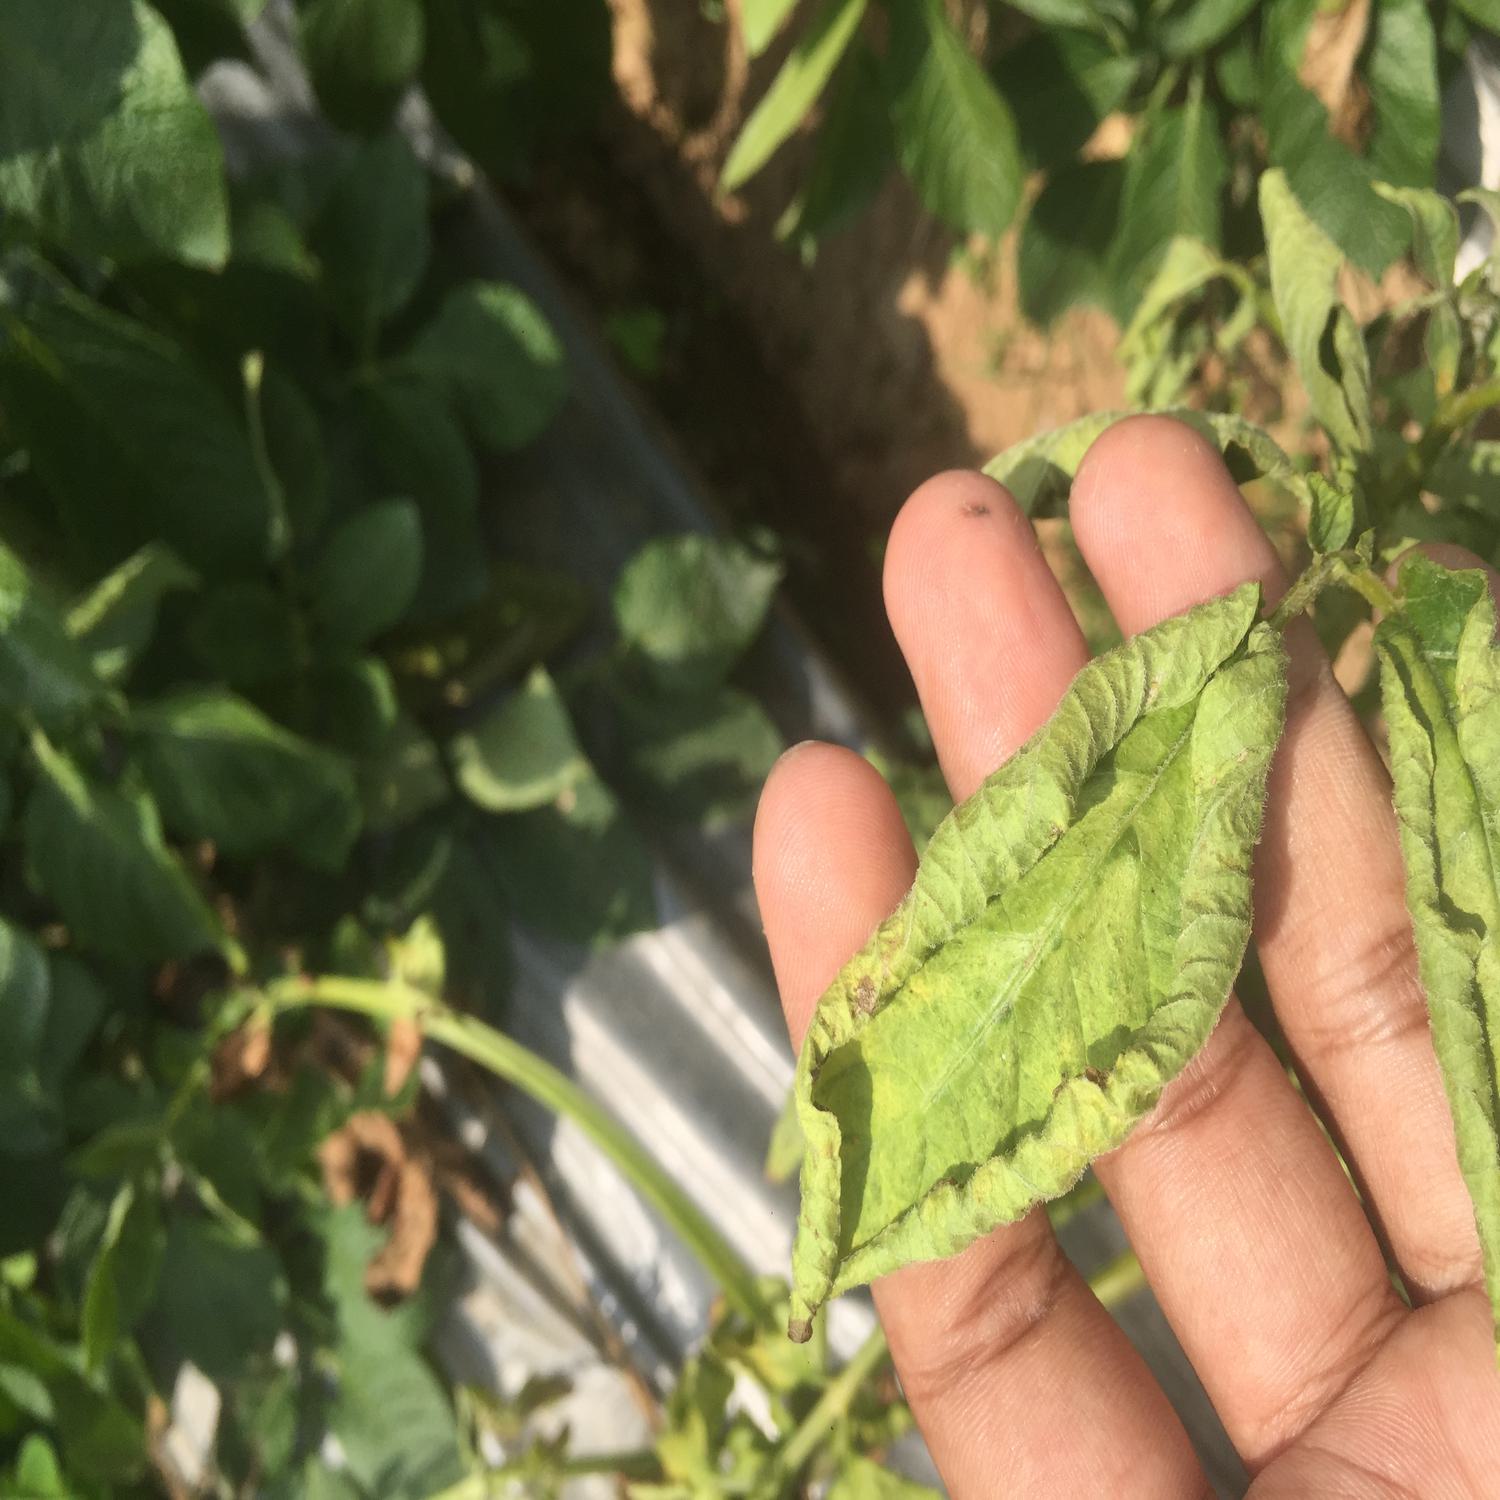
Etiqueta: Pudricion_Parda